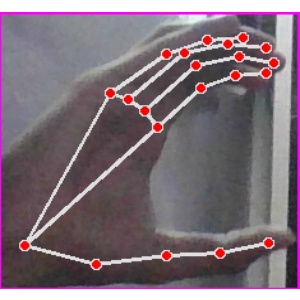
अक्षर: ऋ